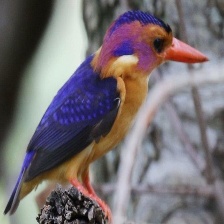
Species: PYGMY KINGFISHER
Scientific name: ISPIDINA PICTA